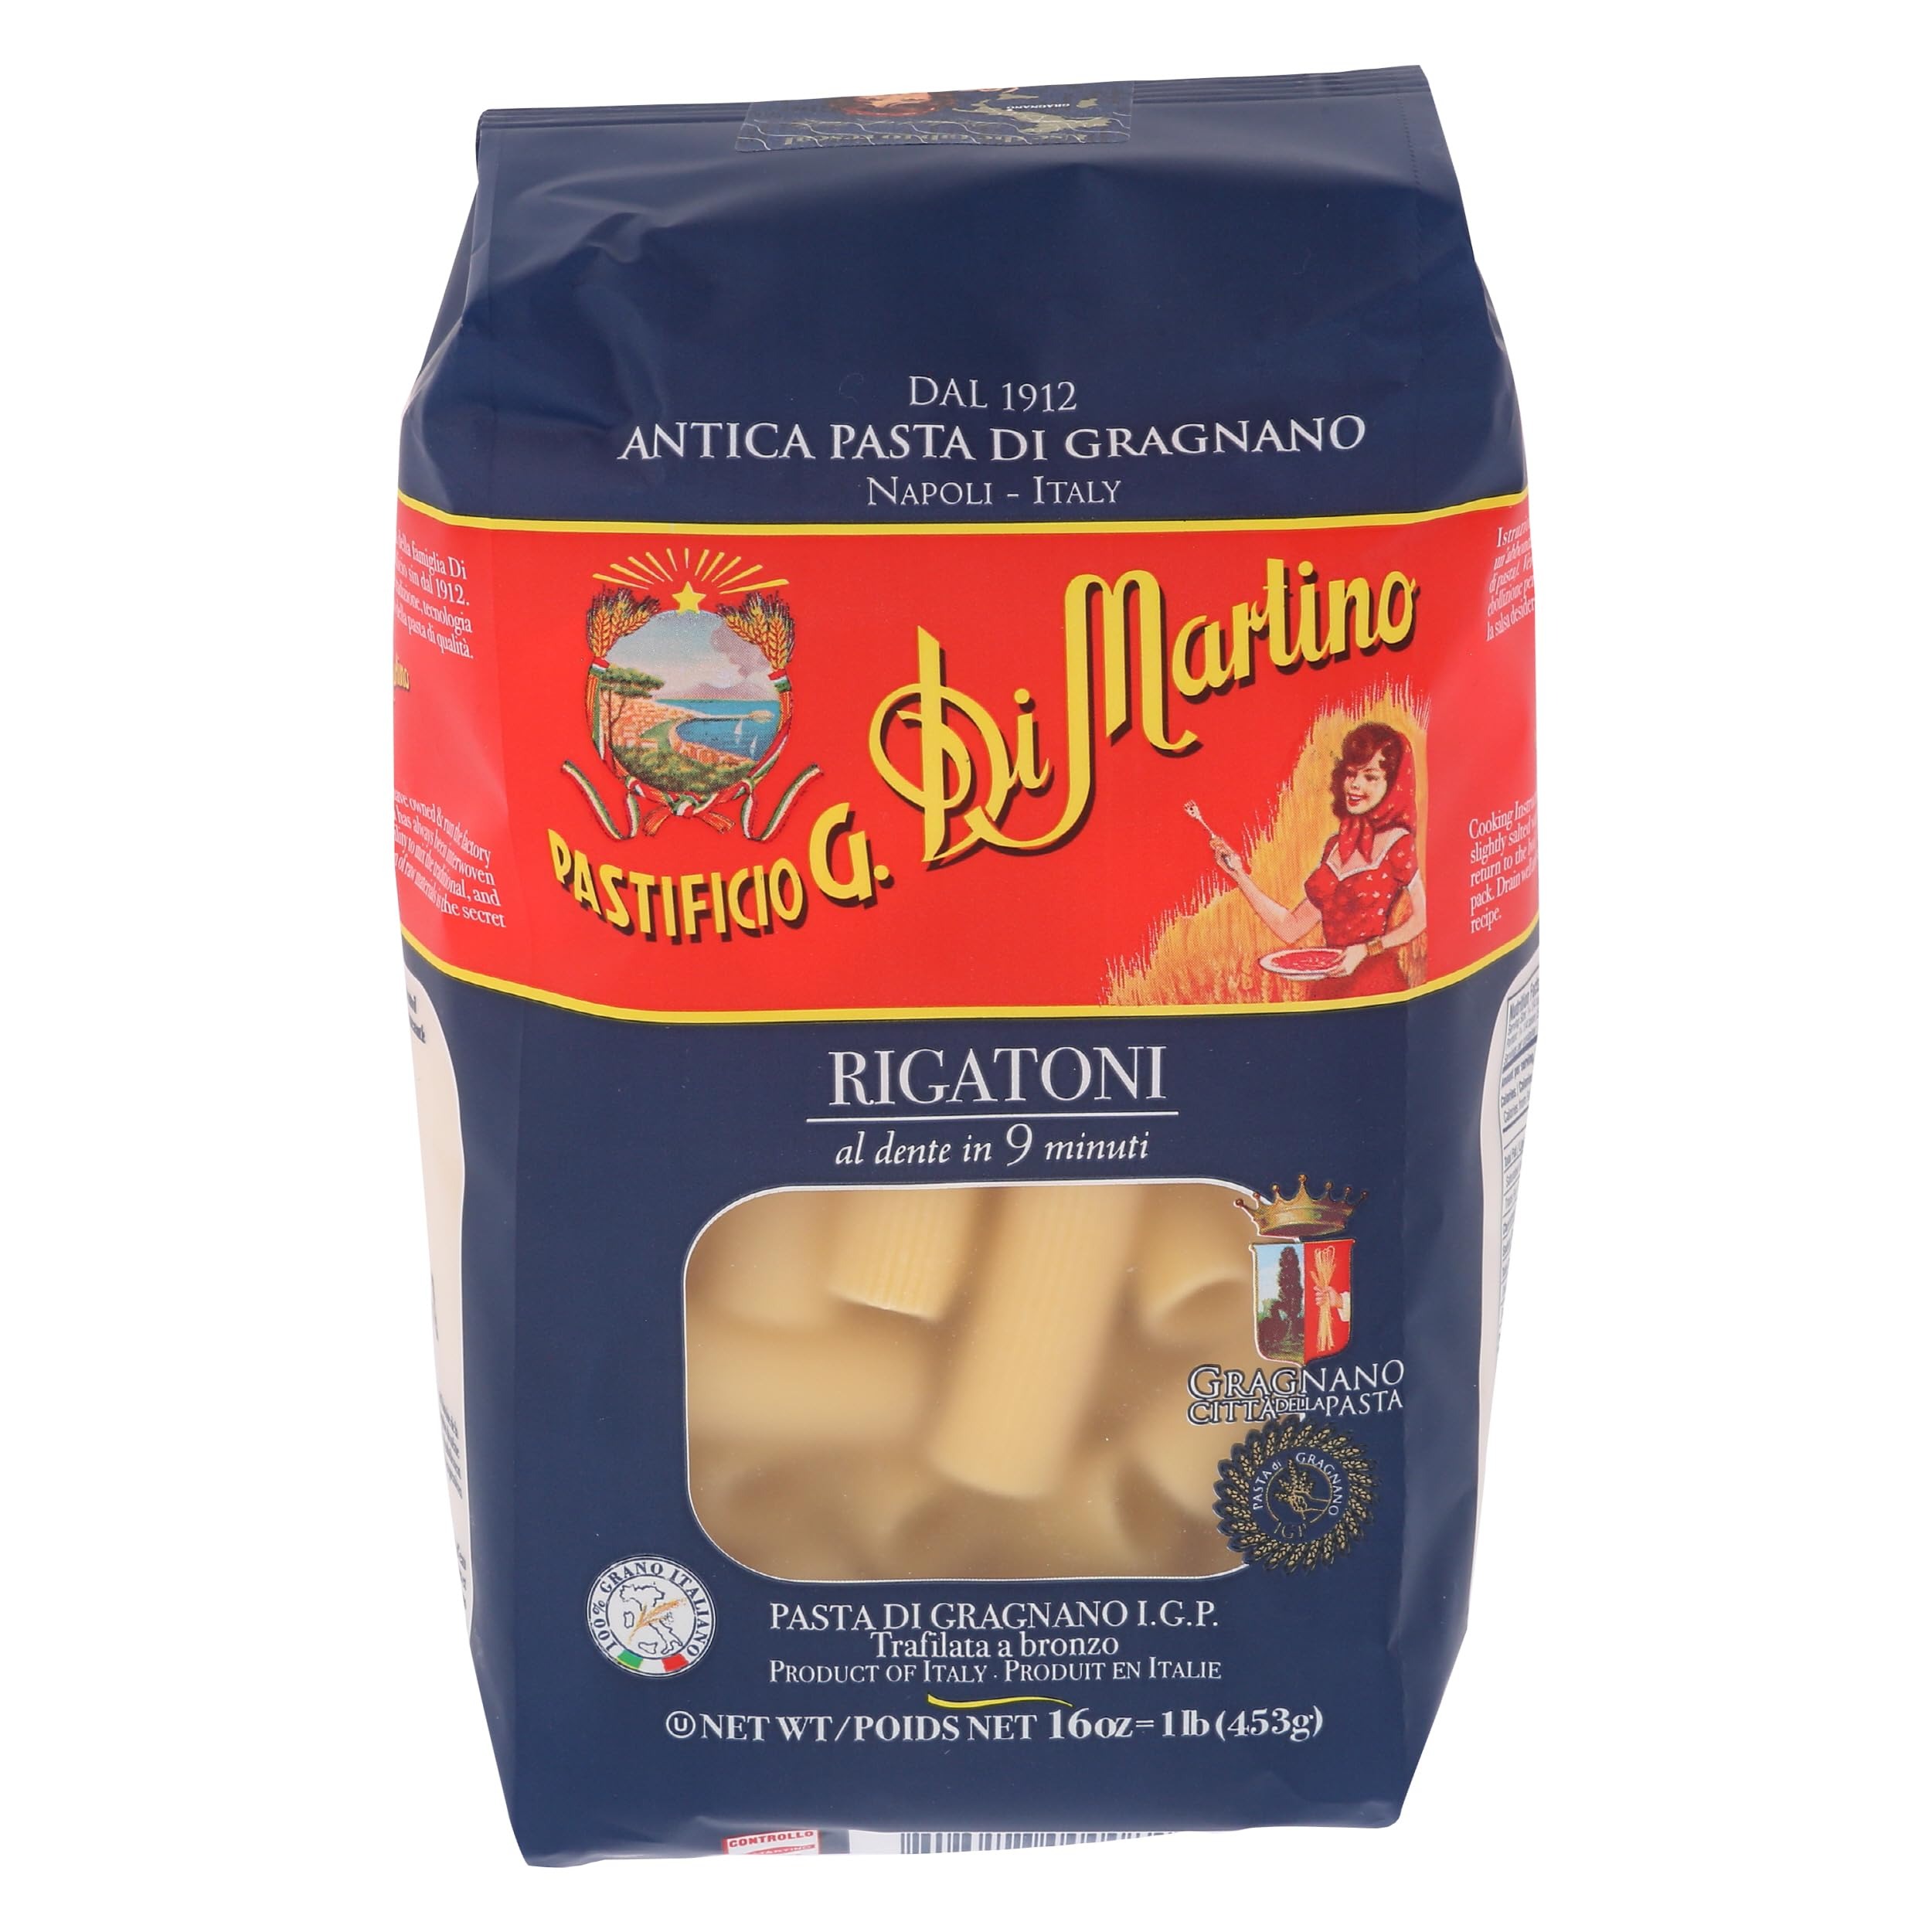
Item Name: DI MARTINO RIGATONI, 16 OZ
Bullet Point 1: Diet Type: Kosher
Bullet Point 2: Non-GMO Certified
Bullet Point 3: Vegan; Made without any animal products, including seafood, dairy, eggs or honey
Product Description: Bronze die - macaroni product. Durum wheat semolina pasta. Vegan friendly. GMO free Members of the Di Martino family have owned & run the factory since 1912 so, a passion for pasta has always been interwoven with their family history. Their ability to mix the tradition and technology along with the selection of raw materials in the secret of the high quality of their pasta. Certified by control body authorized by: Ministero Delle Politche Agricole Alimentari e Forestali. This pasta is made by the traditional Gragnano method of being extruded through a bronze die and produced with extra fine durum wheat. A slow drying process at low temperatures allows more sauce to hold to the pasta as well as enhancing the overall flavour of the pasta. Authentic Italian PGI Gragnano pasta from 1912. Protected geographical indication. www.pastadimartino.it. Napoli - Italy. Product of Italy.
Value: 16.0
Unit: Ounce

Price: 12.98